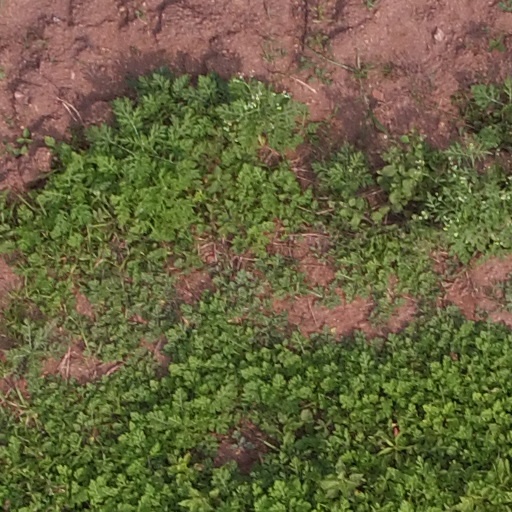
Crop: maize; corn